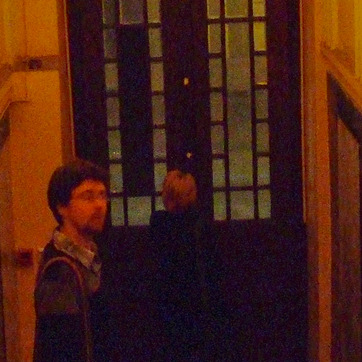
Material: hair